Austin Miller

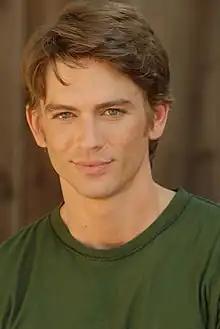

Miller was raised in the small town of Alvin, Texas (population 21,000), to a conservative Catholic family. Miller started performing at the age of 7, graduating from Alvin High School. He studied dance in Houston and under the tutelage of Patsy Swayze, and then briefly attended Texas's Baylor University on a vocal scholarship, where he joined Delta Tau Delta fraternity. But he dropped out to join a Las Vegas show, "Enter the Night," later performing in "Starlight Express".